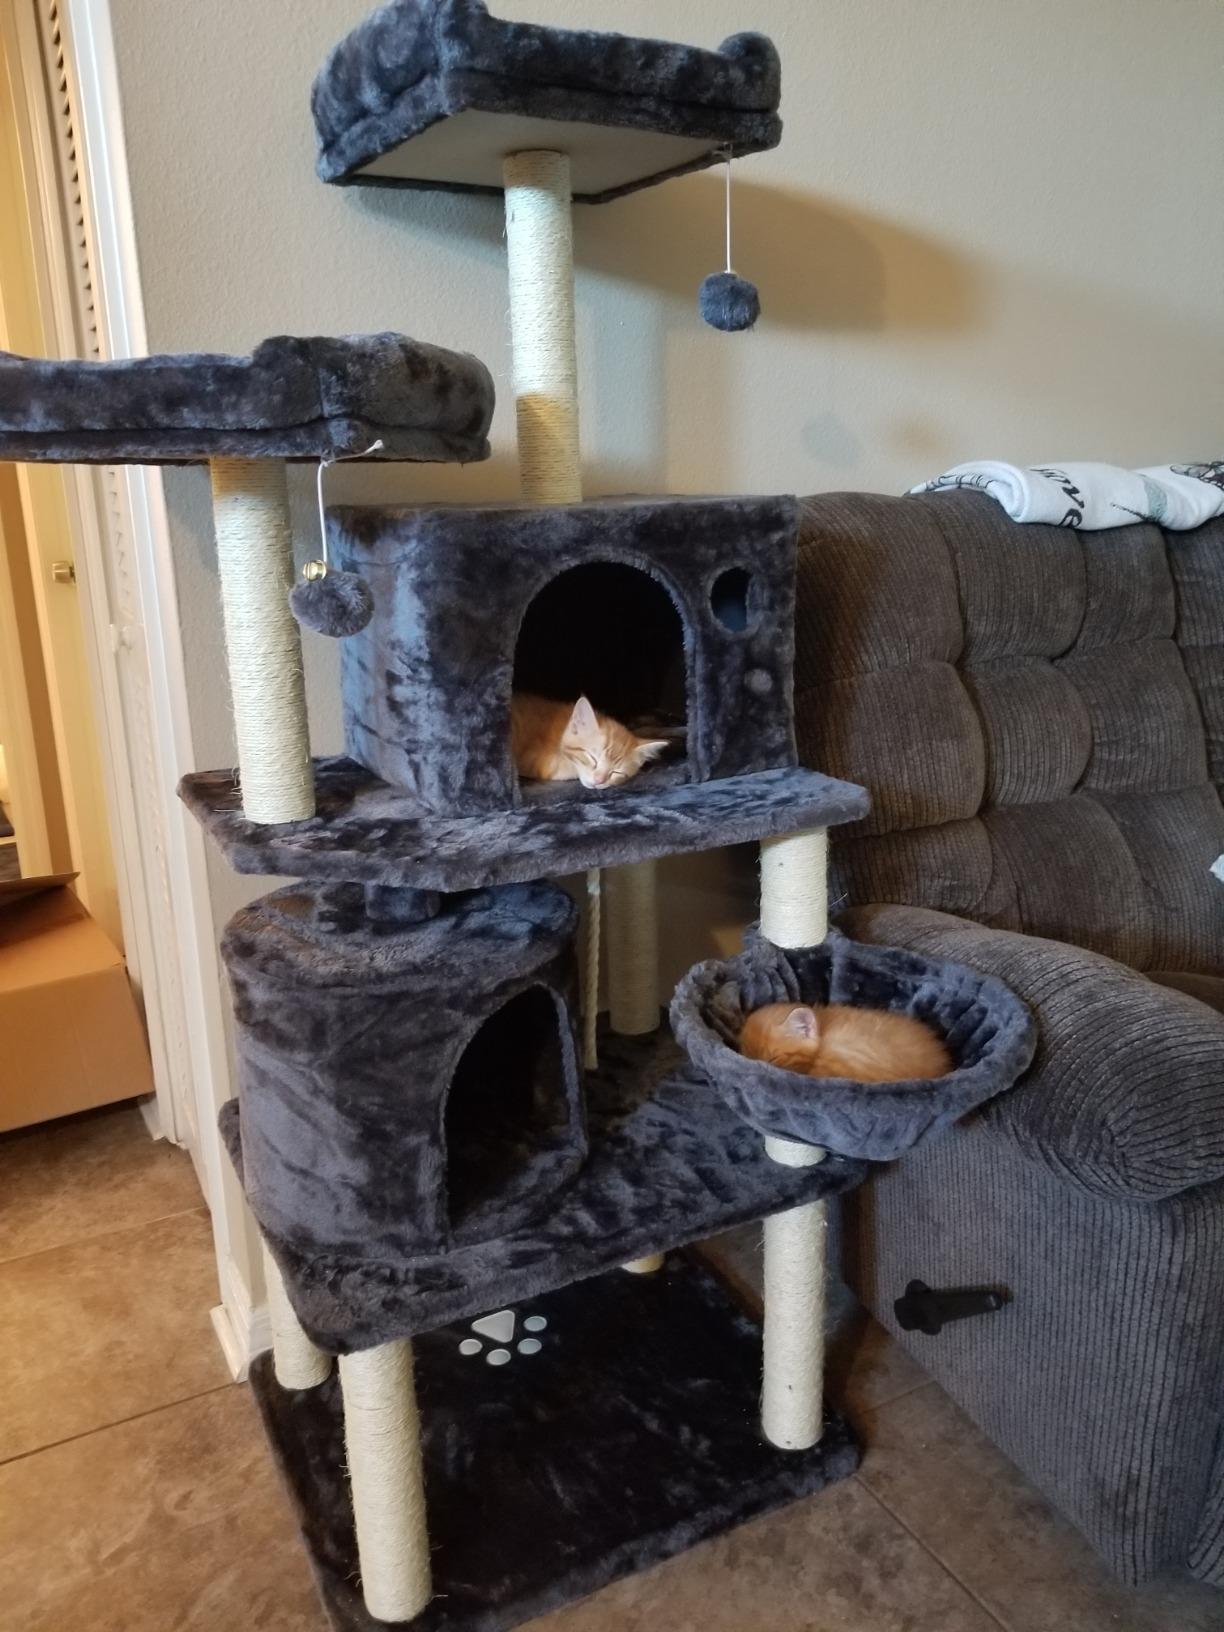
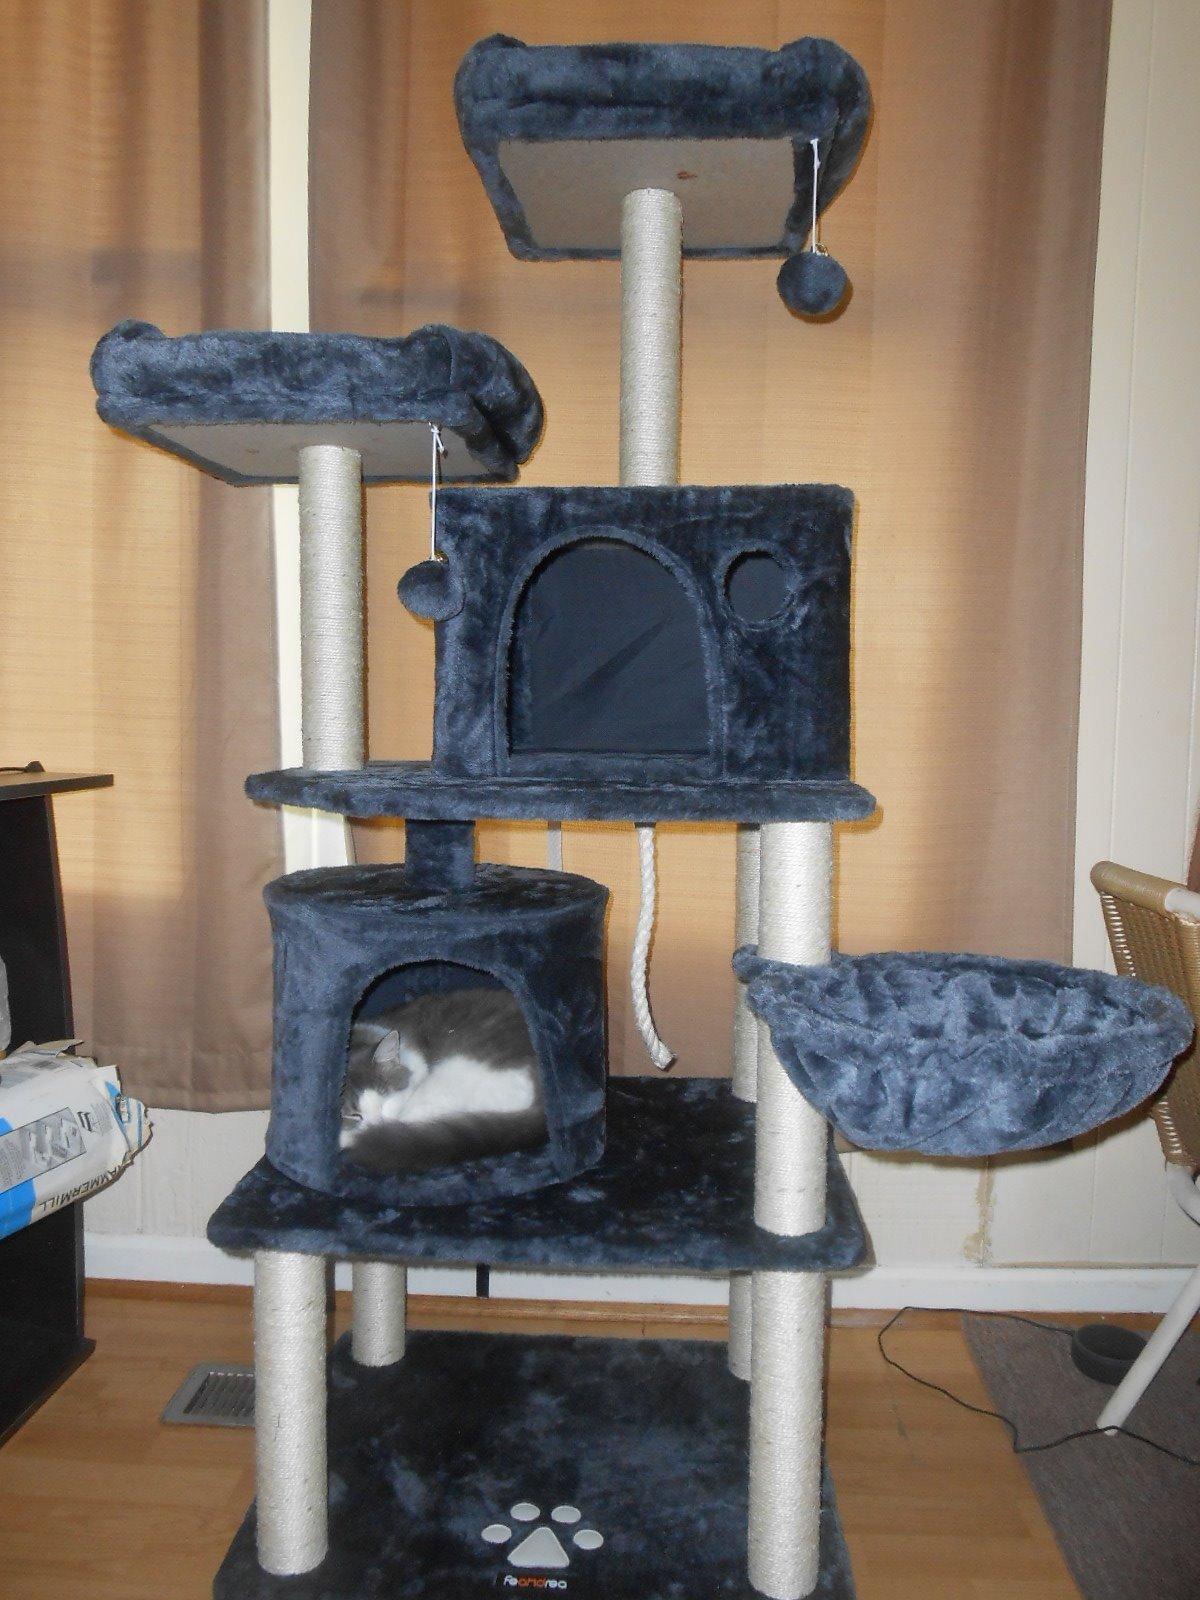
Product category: items_cat tree
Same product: yes